Colin Falkland Gray

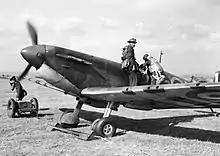
A Spitfire Mk I being readied for a sortie during the Battle of Britain

The first phase of the Battle of Britain commenced on 10 July 1940, when Luftwaffe attacks on targets along the coast of England and on shipping were stepped up in the "Kanalkampf" (Channel war). These were designed to draw out and destroy RAF Fighter Command, necessary for the proposed invasion of Britain. As part of No. 11 Group, which had been given the task of defending South Eastern England, Gray's squadron was heavily involved in the Battle of Britain.